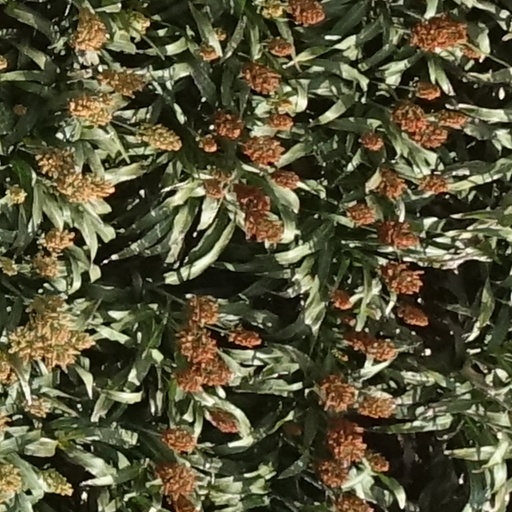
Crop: sorghum